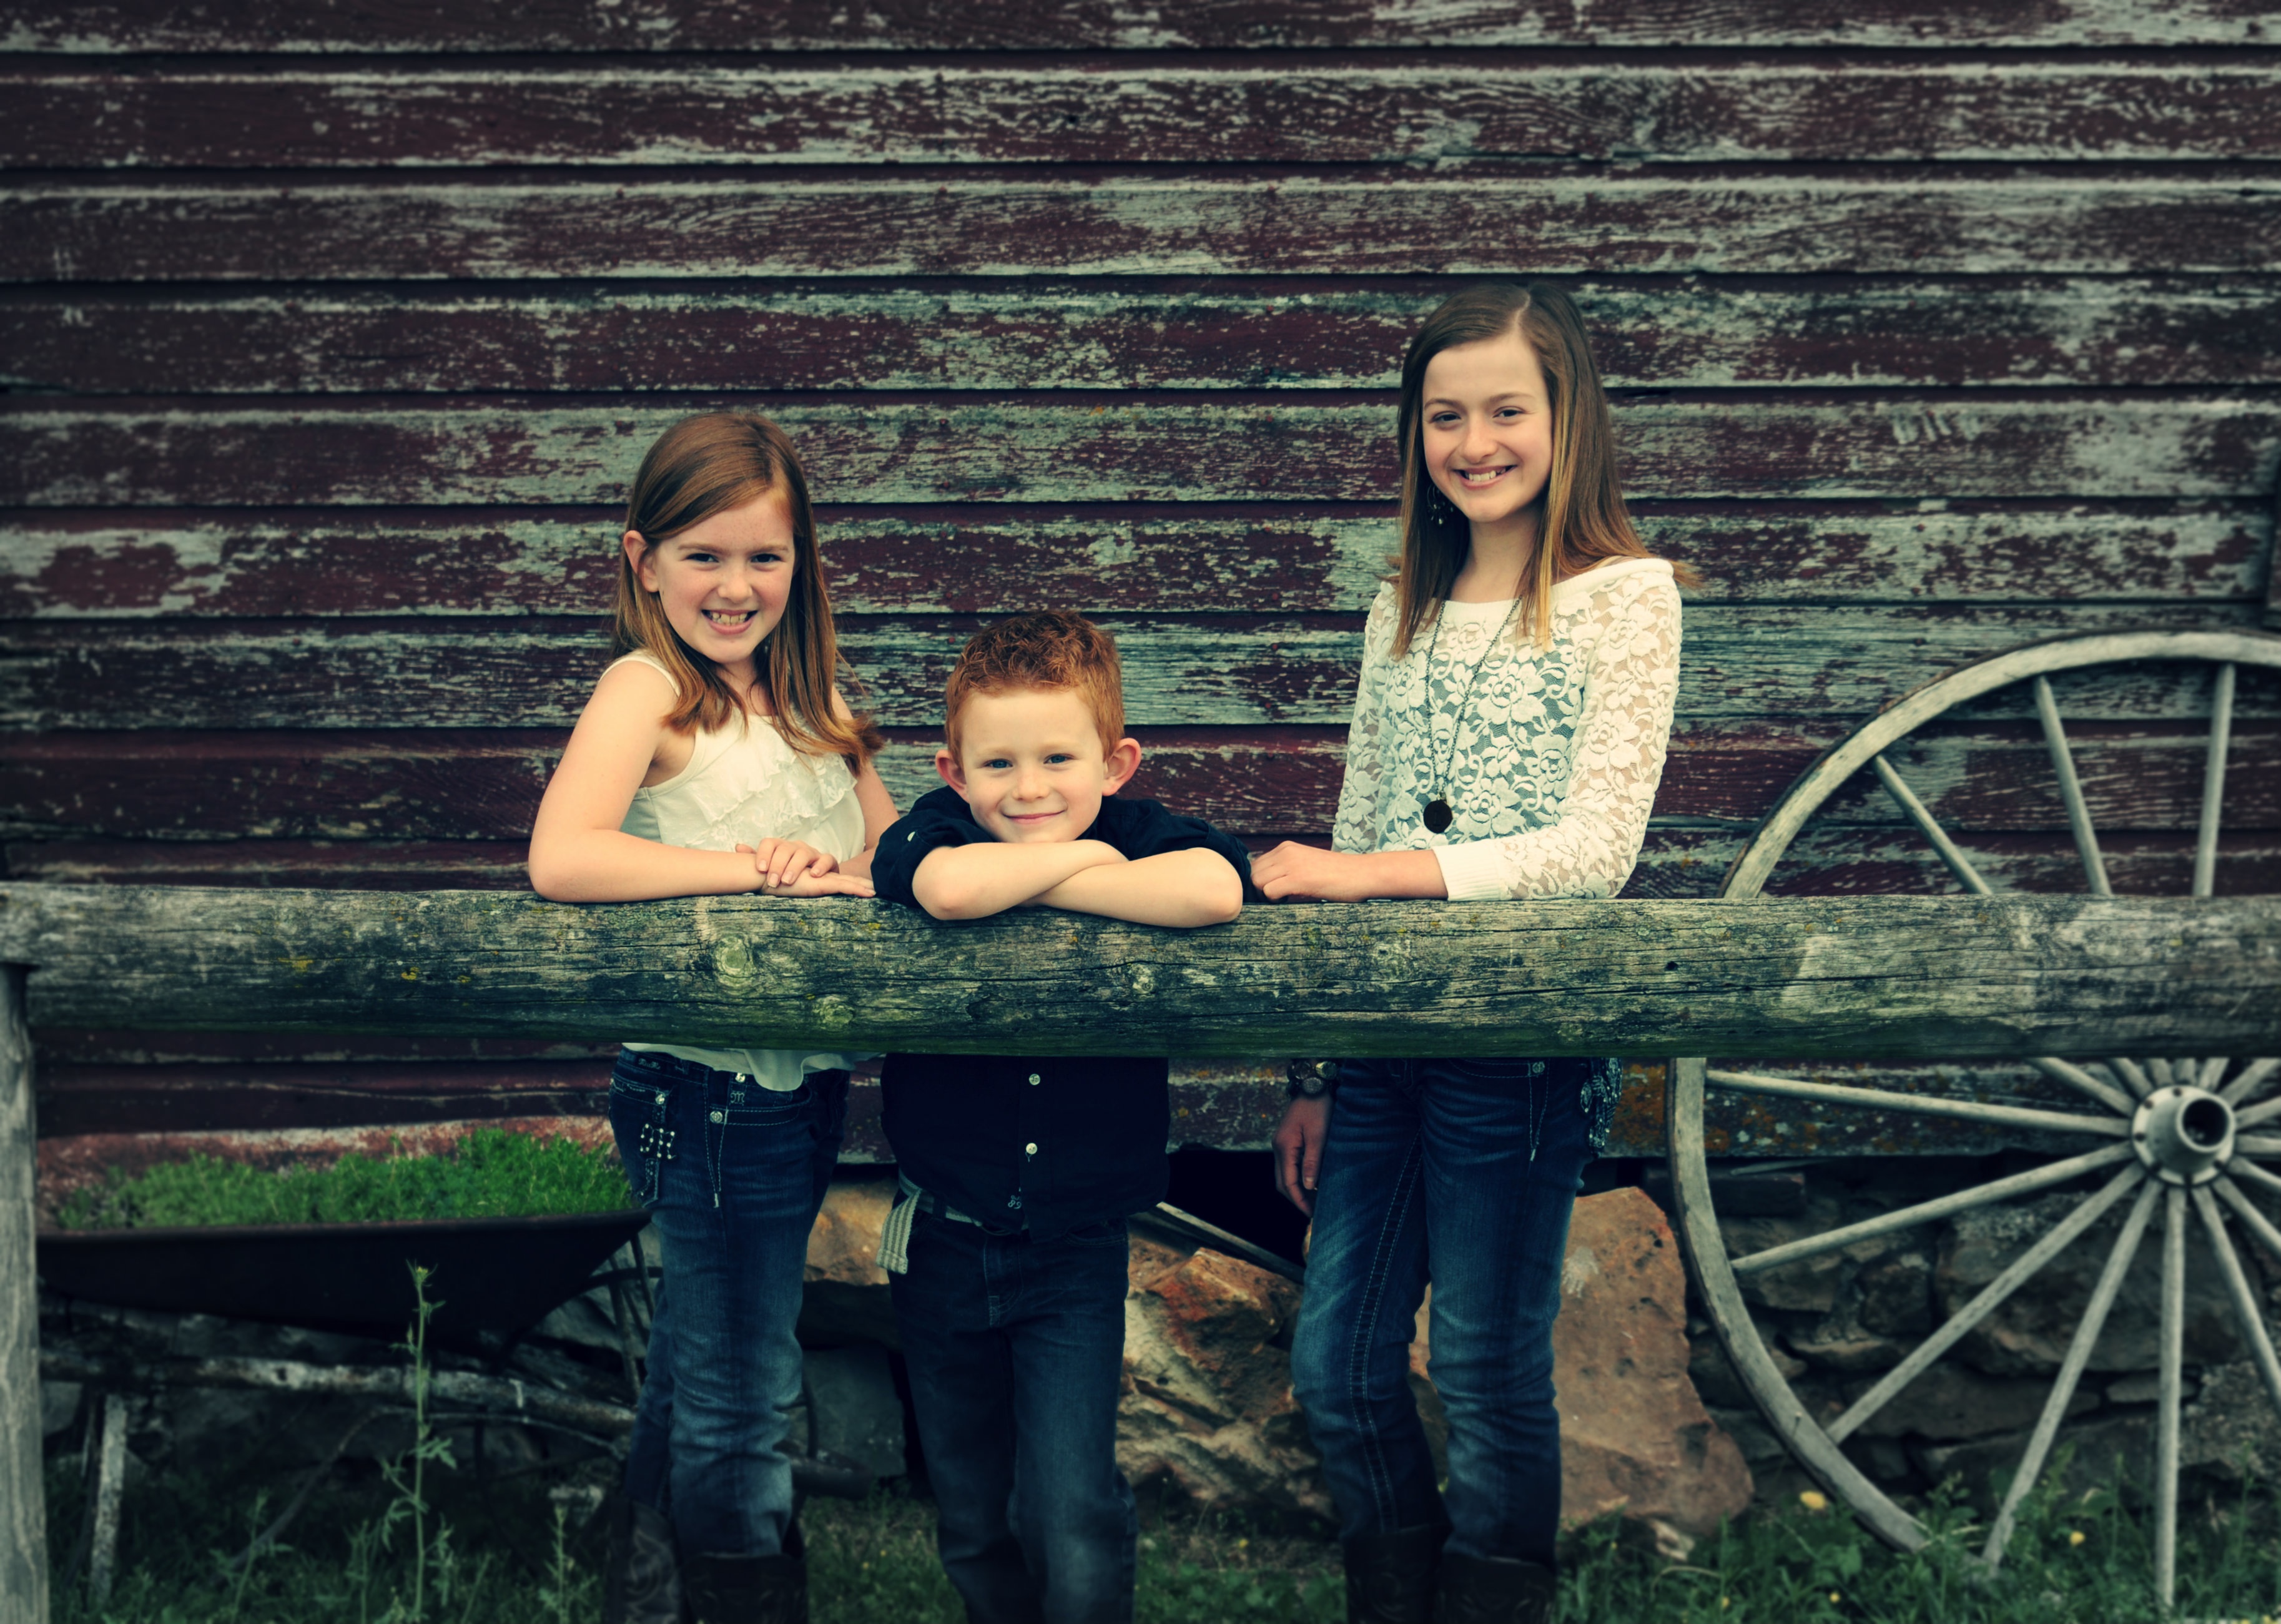
person, people, sitting, child, family, photograph